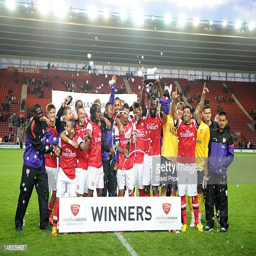
person lift the trophy at the end